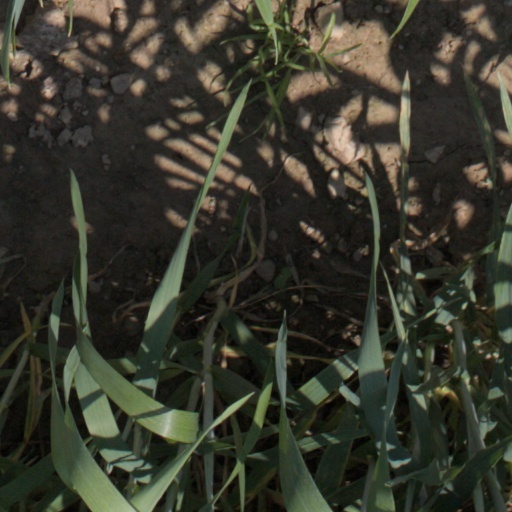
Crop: wheat